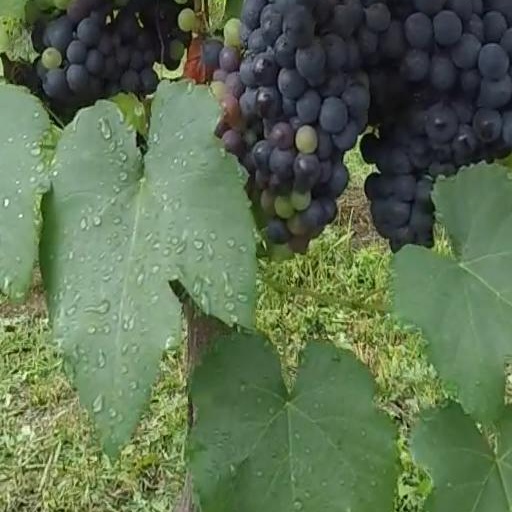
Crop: grape